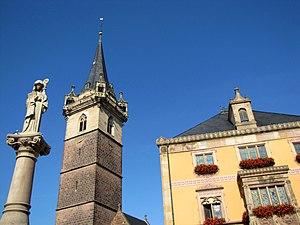
Alfred Marzolff est un sculpteur et médailleur français, né le 4 mars 1867 à Strasbourg et mort le 4 mai 1936 à Rountzenheim. Professeur à l'École des arts décoratifs de Strasbourg et membre du cercle de Saint-Léonard animé par le peintre et marqueteur Charles Spindler, il est l'auteur d'une soixantaine d'œuvres, surtout visibles à Strasbourg et dans plusieurs localités alsaciennes, mais certaines de ses réalisations furent détruites pendant l'annexion de l'Alsace.